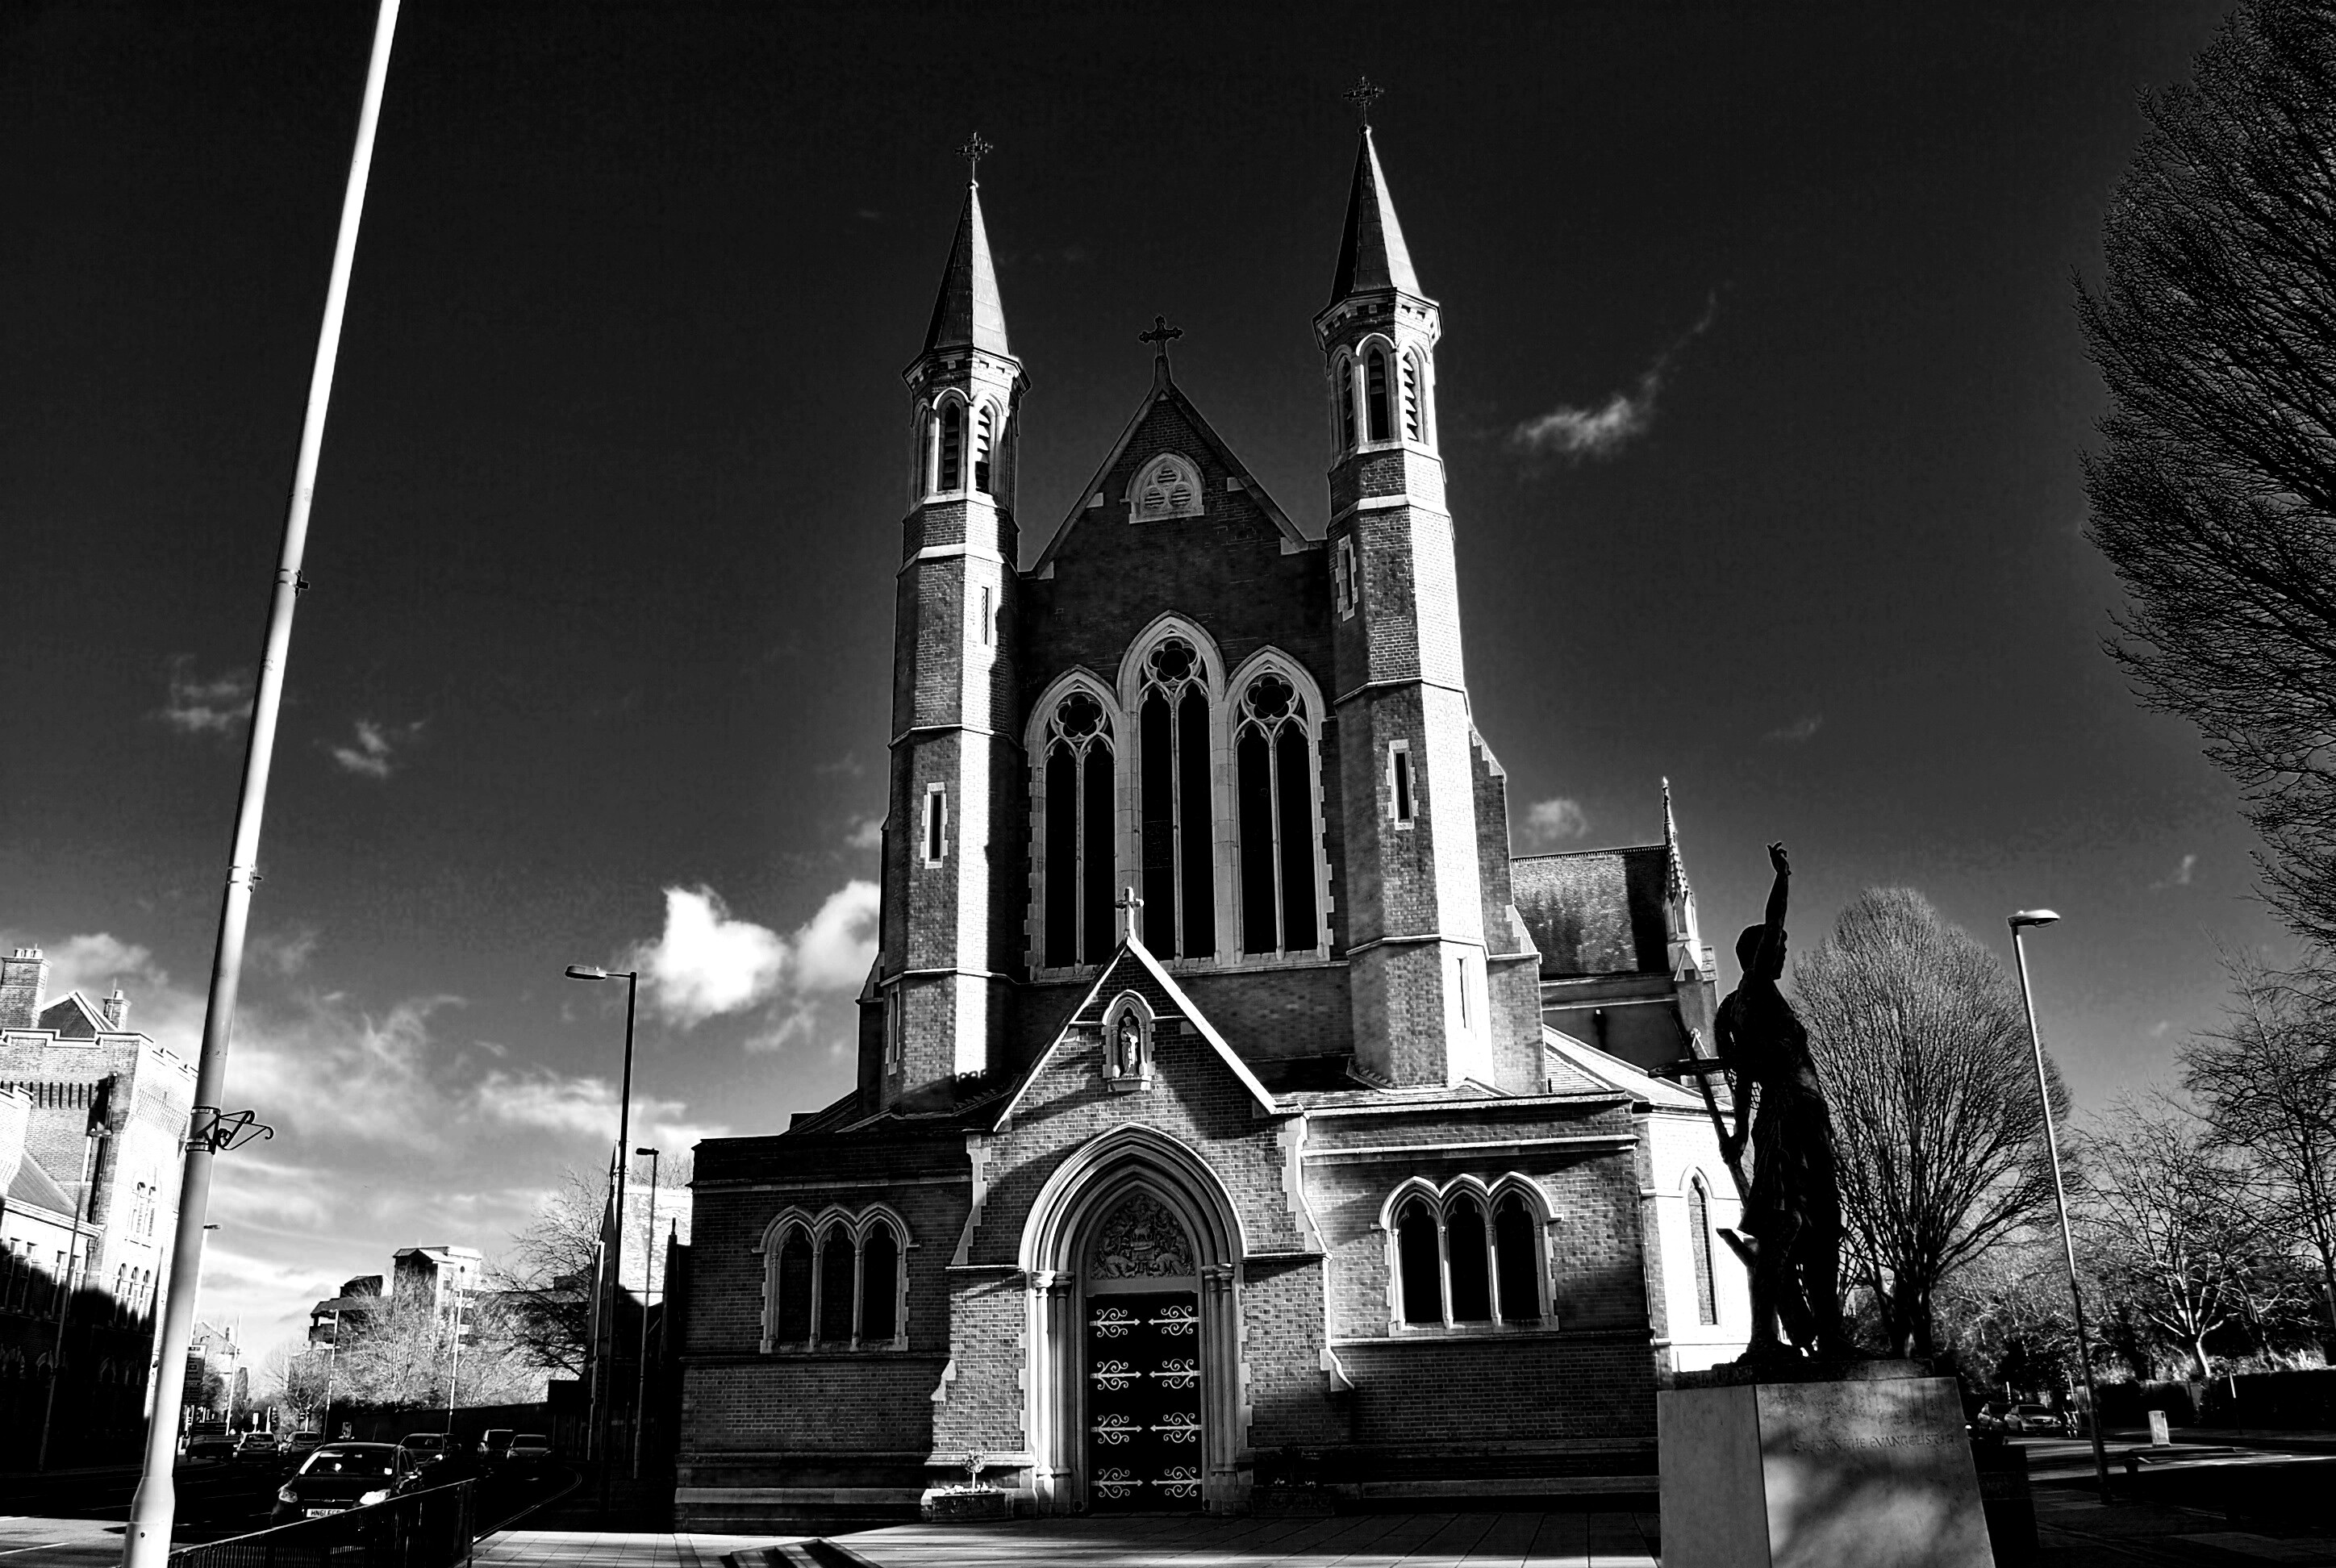
black and white, night, building, darkness, church, cathedral, monochrome, place of worship, uk, england, stronghold, history, heritage, portsmouth, monochrome photography, chirch